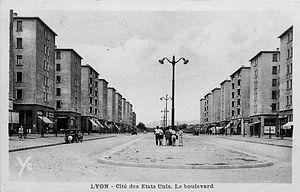
LYON Cité des Etats Unis, le boulevard, à sa création
Bien qu'ils échappent à une définition unique, les grands ensembles sont typiquement des ensembles de logements collectifs, souvent en nombre important, construits en France entre le milieu des années 1950 et le milieu des années 1970, marqués par un urbanisme de barres et de tours inspiré des préceptes de l'architecture moderne.
Tony Garnier, né le 13 août 1869 à Lyon et mort le 19 janvier 1948 à Roquefort-la-Bédoule, est un architecte et urbaniste français. Nombre de ses projets sont à l’origine d’avancées considérables dans la réflexion que menaient alors les architectes sur ce qu’ils considéraient être l’architecture et l'urbanisme moderne.
Le boulevard des États-Unis est une voie qui traverse le 8ᵉ arrondissement de la ville de Lyon.